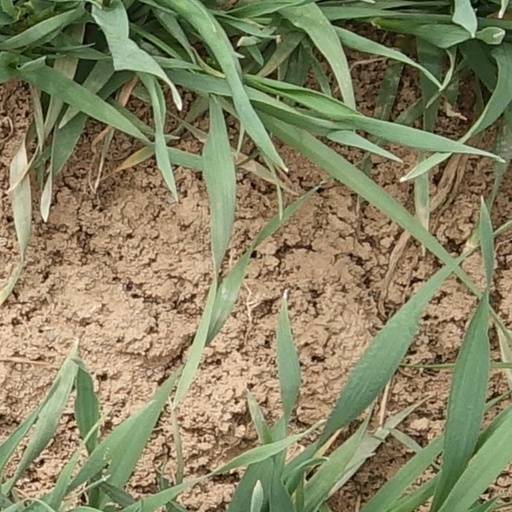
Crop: wheat